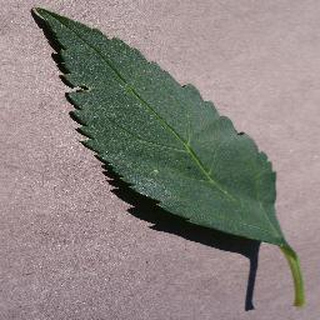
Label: healthy_cherry